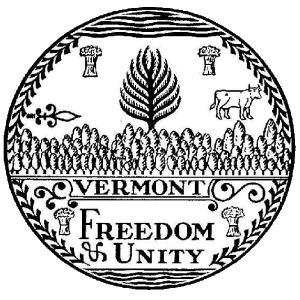
Le Grand Sceau du Vermont est le sceau officiel de l'État américain du Vermont. Il est utilisé pour graver et authentifier les documents officiels.
La république du Vermont est une république indépendante nord-américaine qui exista entre 1777 et 1791. Ce terme a été utilisé par les historiens pour désigner la région qui deviendra, après son admission comme 14ᵉ État des États-Unis, l'État du Vermont. C’est l'explorateur français Samuel de Champlain qui a nommé le premier les montagnes Vertes du Vermont, Vert Mont sur sa carte en 1647 et la phrase latine Vermontis. Res. Publica figurait sur les pièces émises dans le Vermont au cours de ses 14 années d'indépendance.